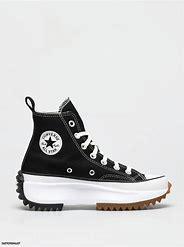
Brand: Converse
Model: Run Star Hike